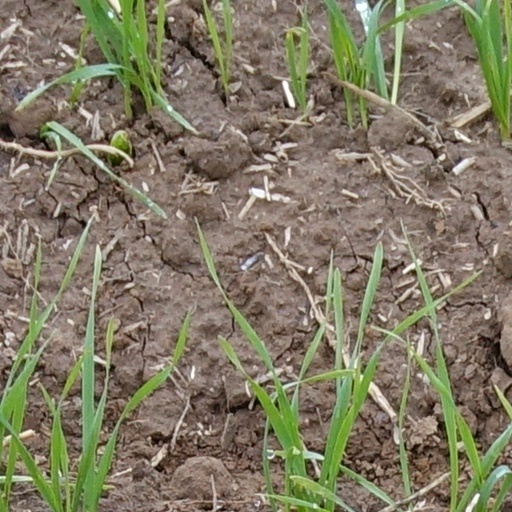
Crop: wheat